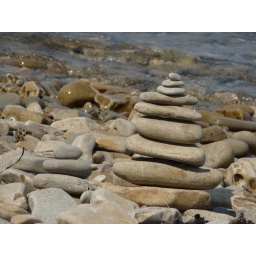
There are no sand beaches in northern adriatic.  Pebbles and rocks